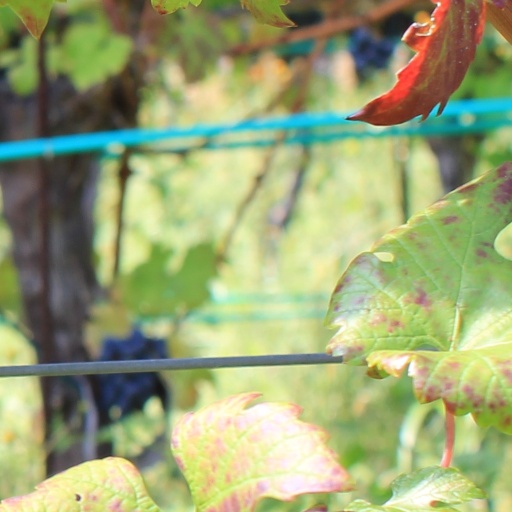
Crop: grape